Denso Kasius

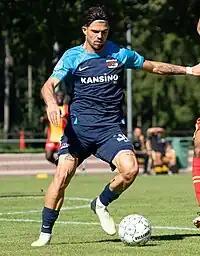
Kasius with AZ in 2023

Denso Kasius (born 6 October 2002) is a Dutch professional footballer who plays as a defender for club AZ.